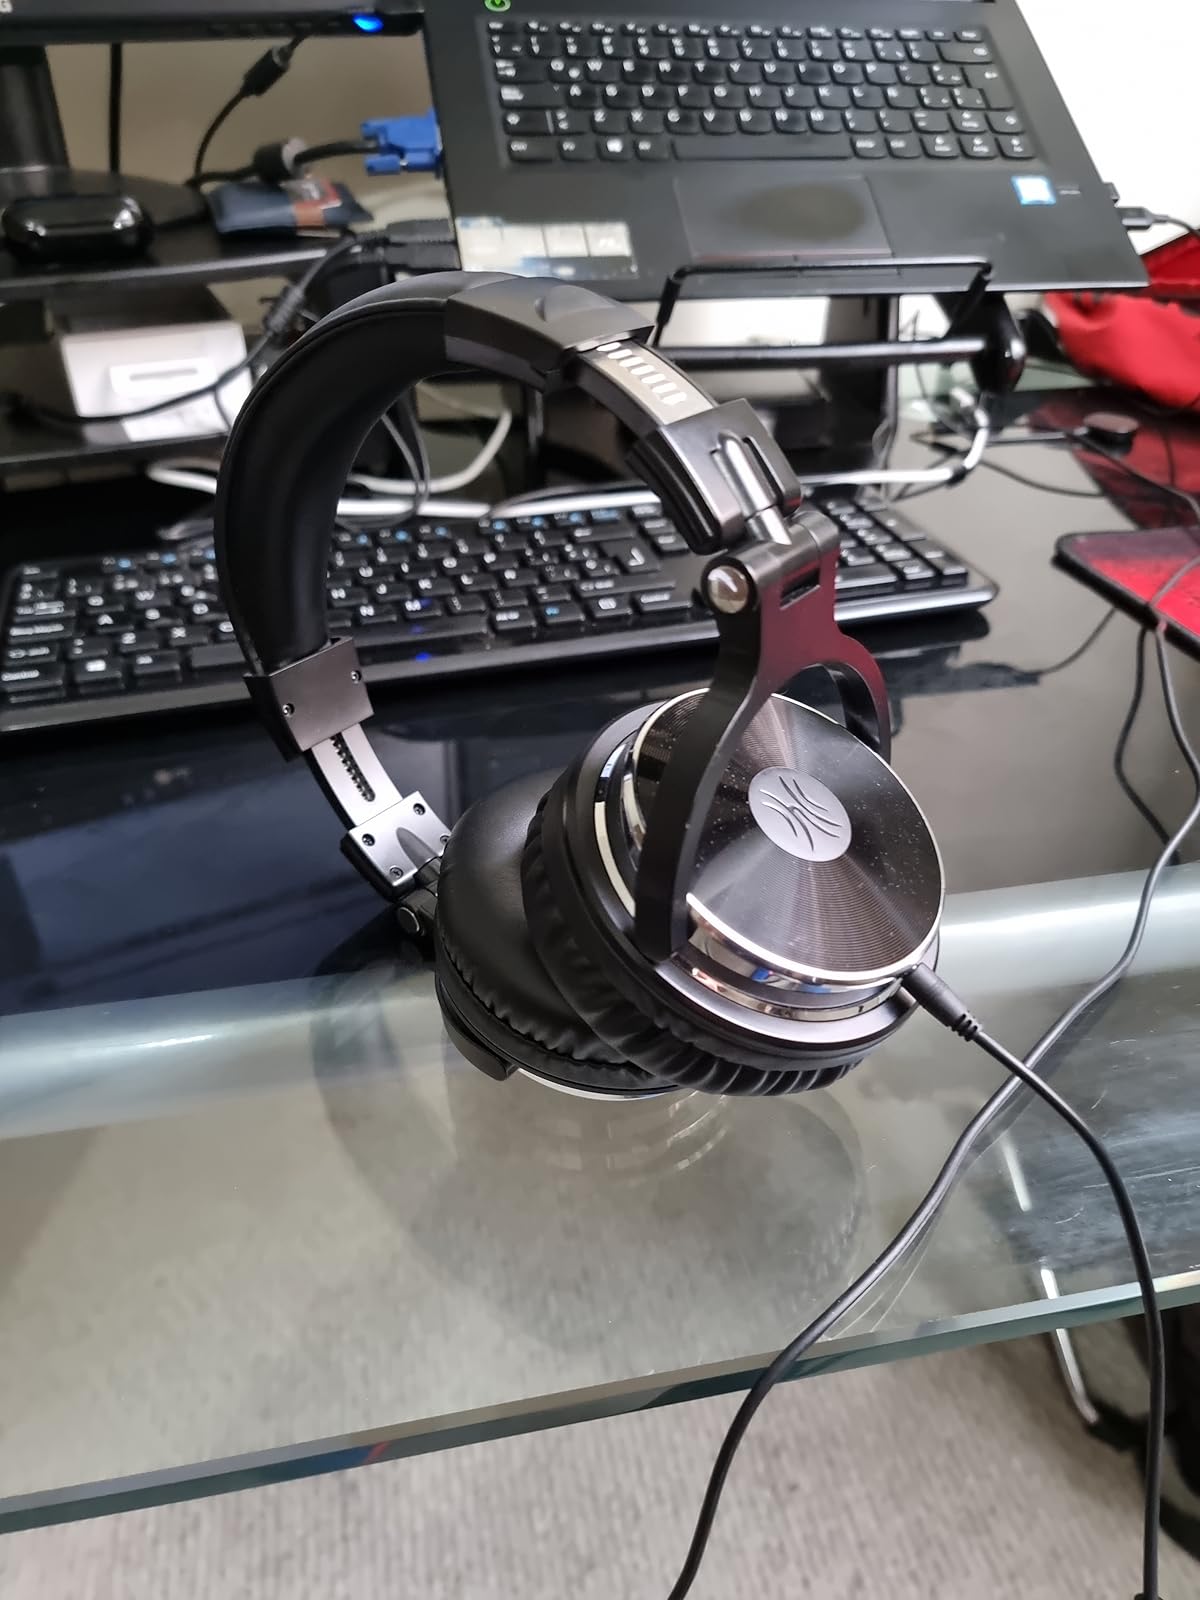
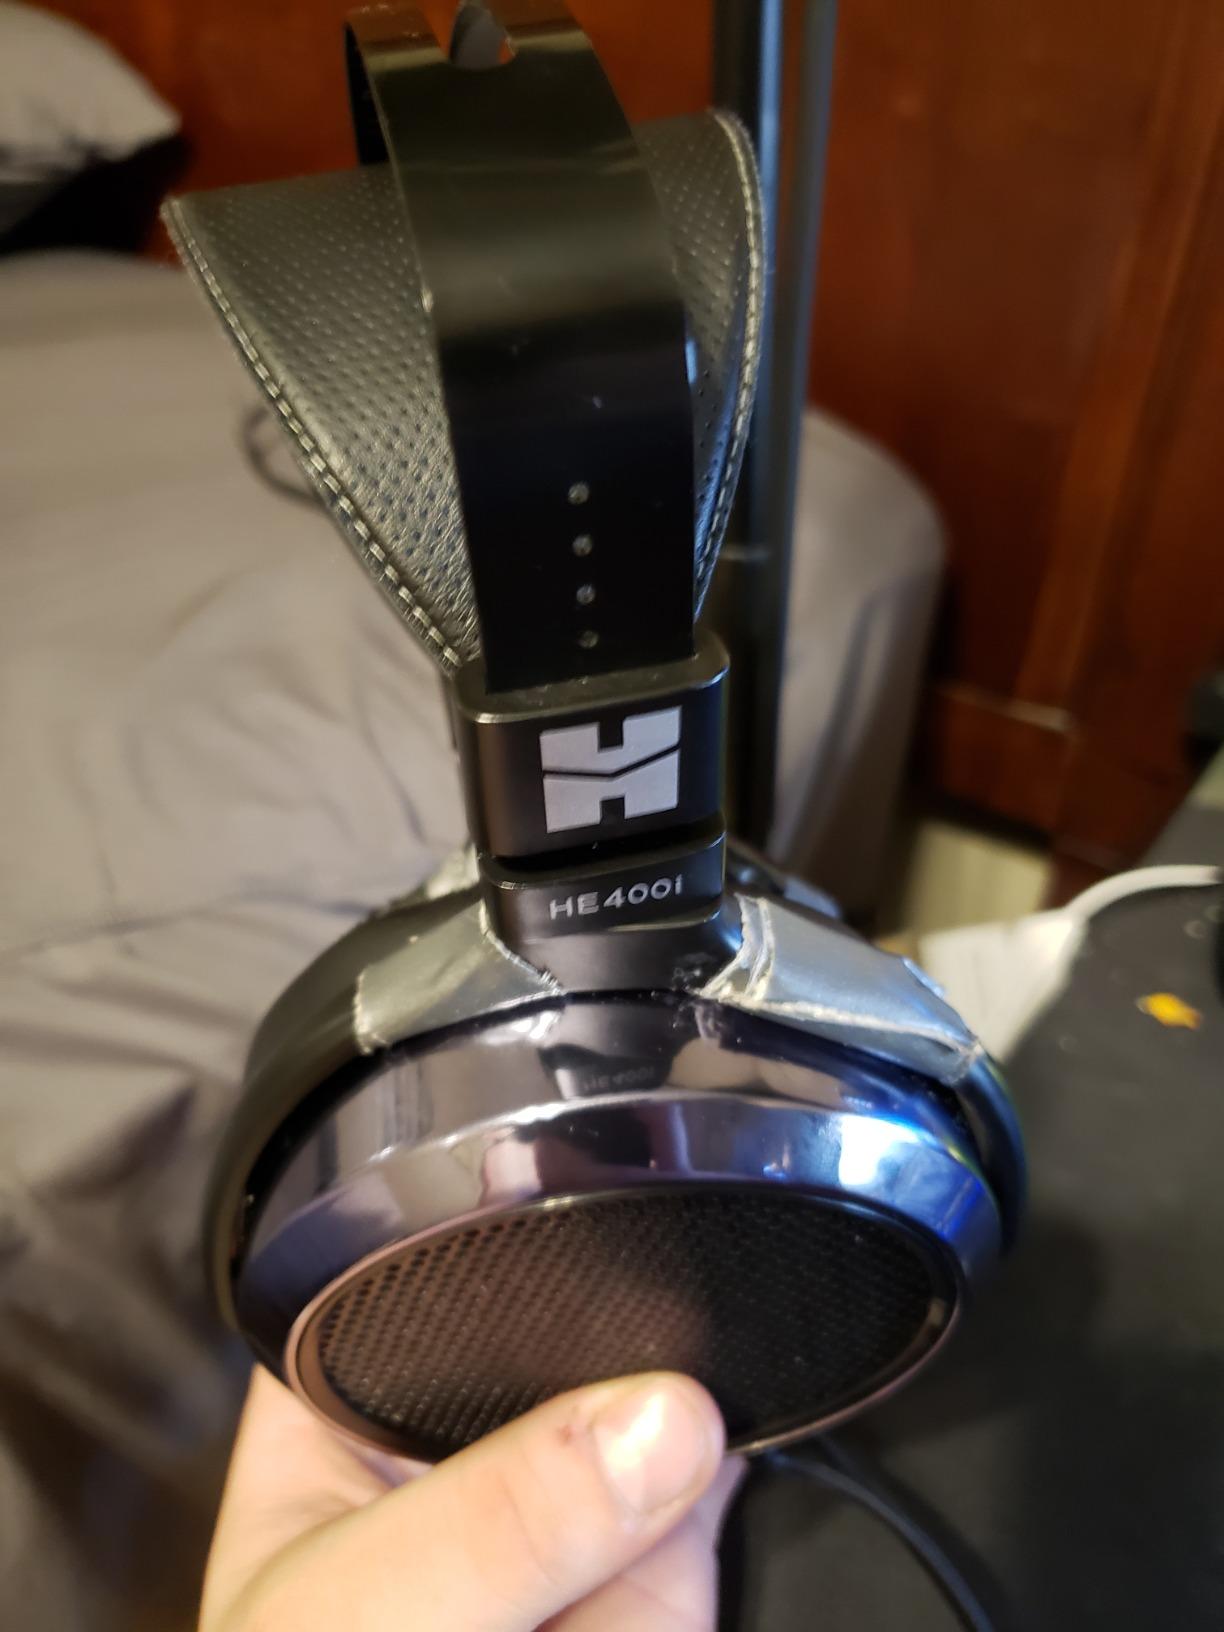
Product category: headphones
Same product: no